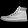
Label: Ankle boot